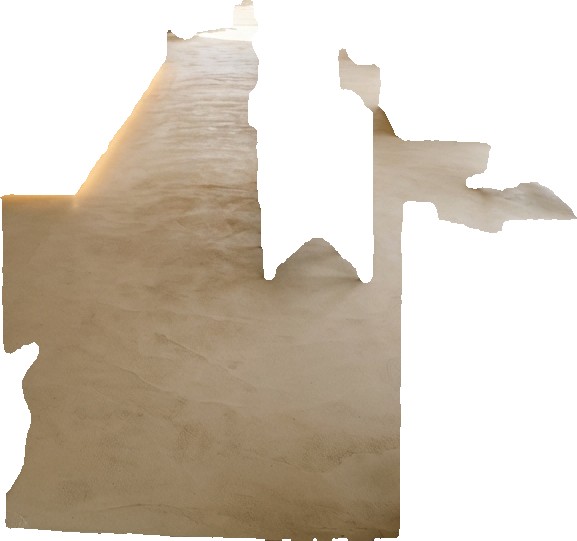
Surface category: floors